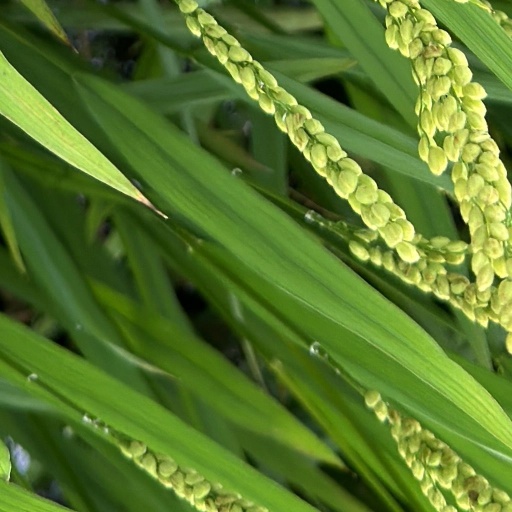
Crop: rice